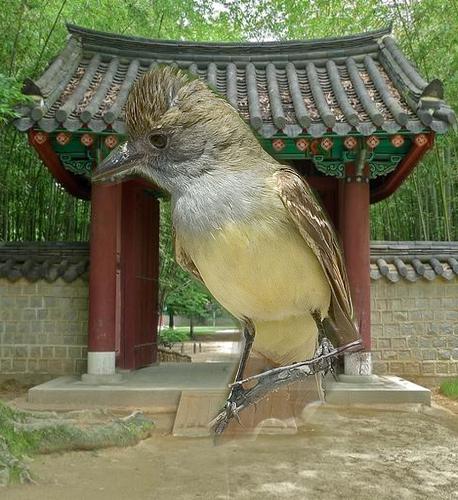
Bird species: Great_Crested_Flycatcher
Bird type: landbird
Background: land